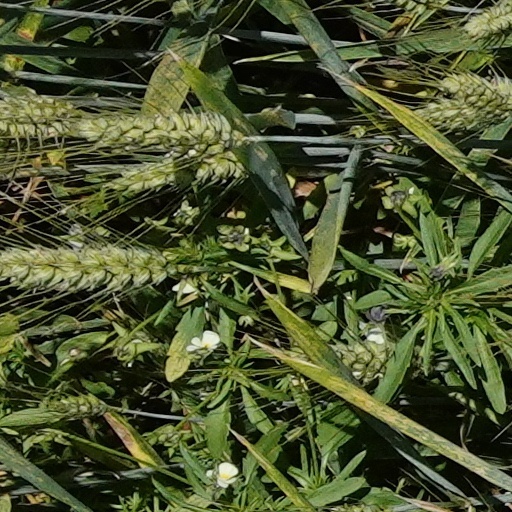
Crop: wheat